Manmaru The Ninja Penguin

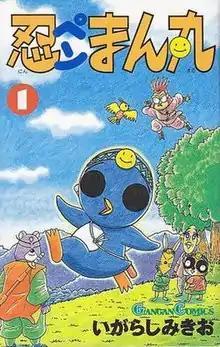
Cover of the first volume of "Ninpen Manmaru"

Manmaru The Ninja Penguin, released in Japan as , is a Japanese manga series written and illustrated by Mikio Igarashi. It was serialized in the Enix magazine "Monthly Shōnen Gangan" from 1995 to 1999. A 48-episode anime adaptation was produced by Shin-Ei Animation, directed by Tetsuo Yasumi, and broadcast on TV Asahi between July 5, 1997, and March 28, 1998.